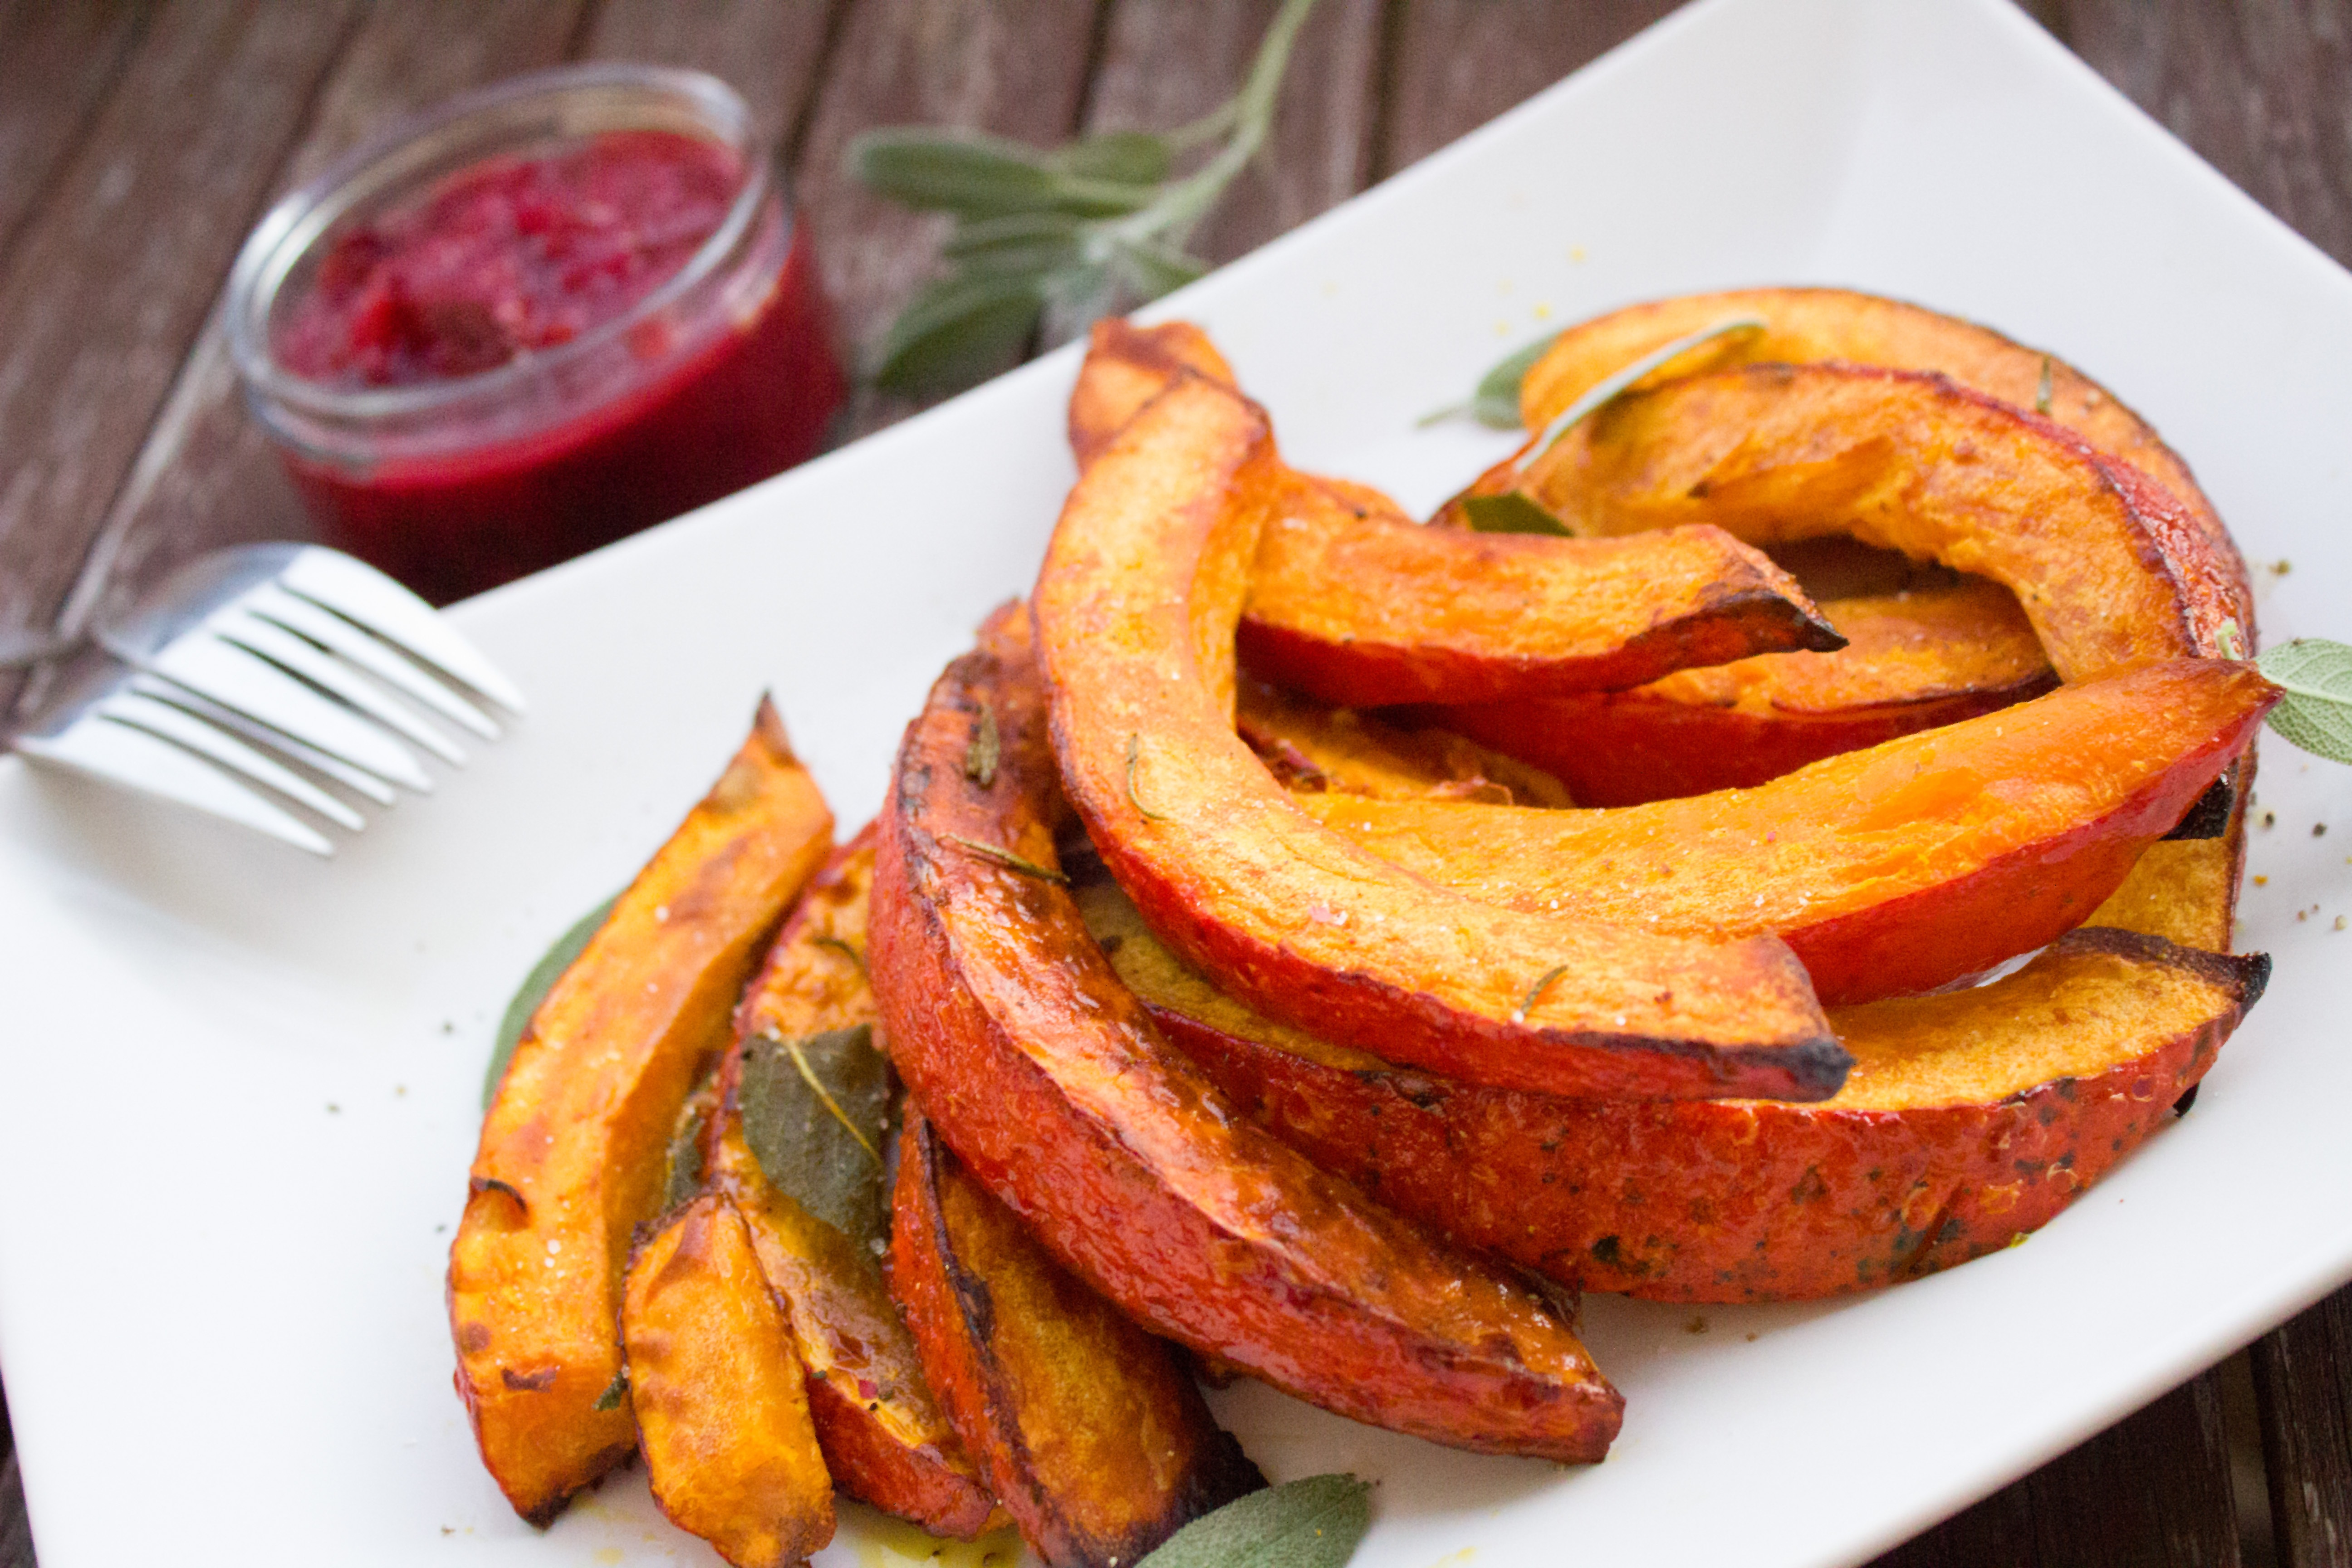
plant, dish, meal, food, produce, vegetable, autumn, pumpkin, breakfast, healthy, eat, sauce, delicious, plum, sage, vegetables, vegan, vegetarian, cucurbita, appetizing, hokkaido, flowering plant, hokkaidok rbis, land plant, fried food, potato wedges, cooking plantain